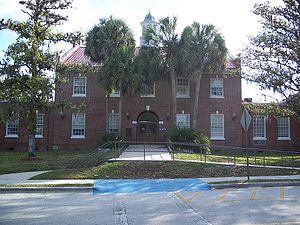
La ville de Bronson est le siège du comté de Levy, situé dans l’État de Floride, aux États-Unis. Sa population s’élevait à 1 113 habitants lors du recensement de 2010.